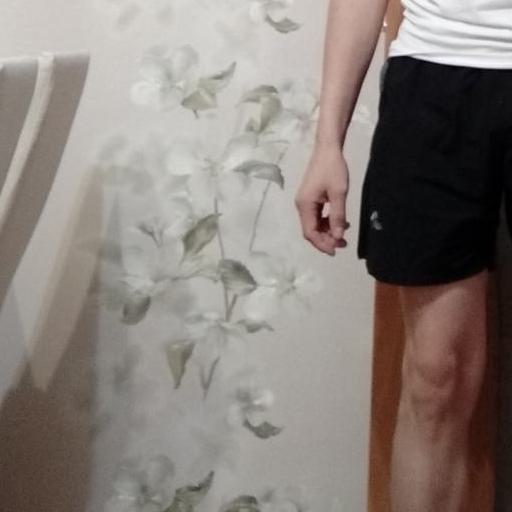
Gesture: no_gesture